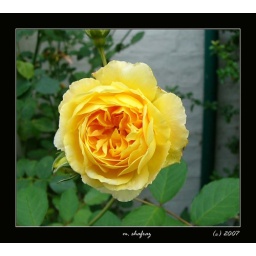
A fully blossomed rose taken in front of a house in Cambridge